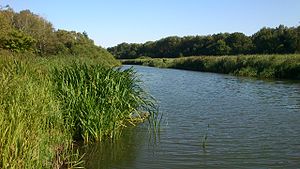
Århus Å
Århus Å
Århus Å er en å, som udspringer i Astrup Mose sydsydvest for Aarhus og gennemløber Århus Ådal, herunder Årslev Engsø, Brabrandsøen og den indre by, for endelig at løbe ud i Aarhus Havn og Aarhusbugten.